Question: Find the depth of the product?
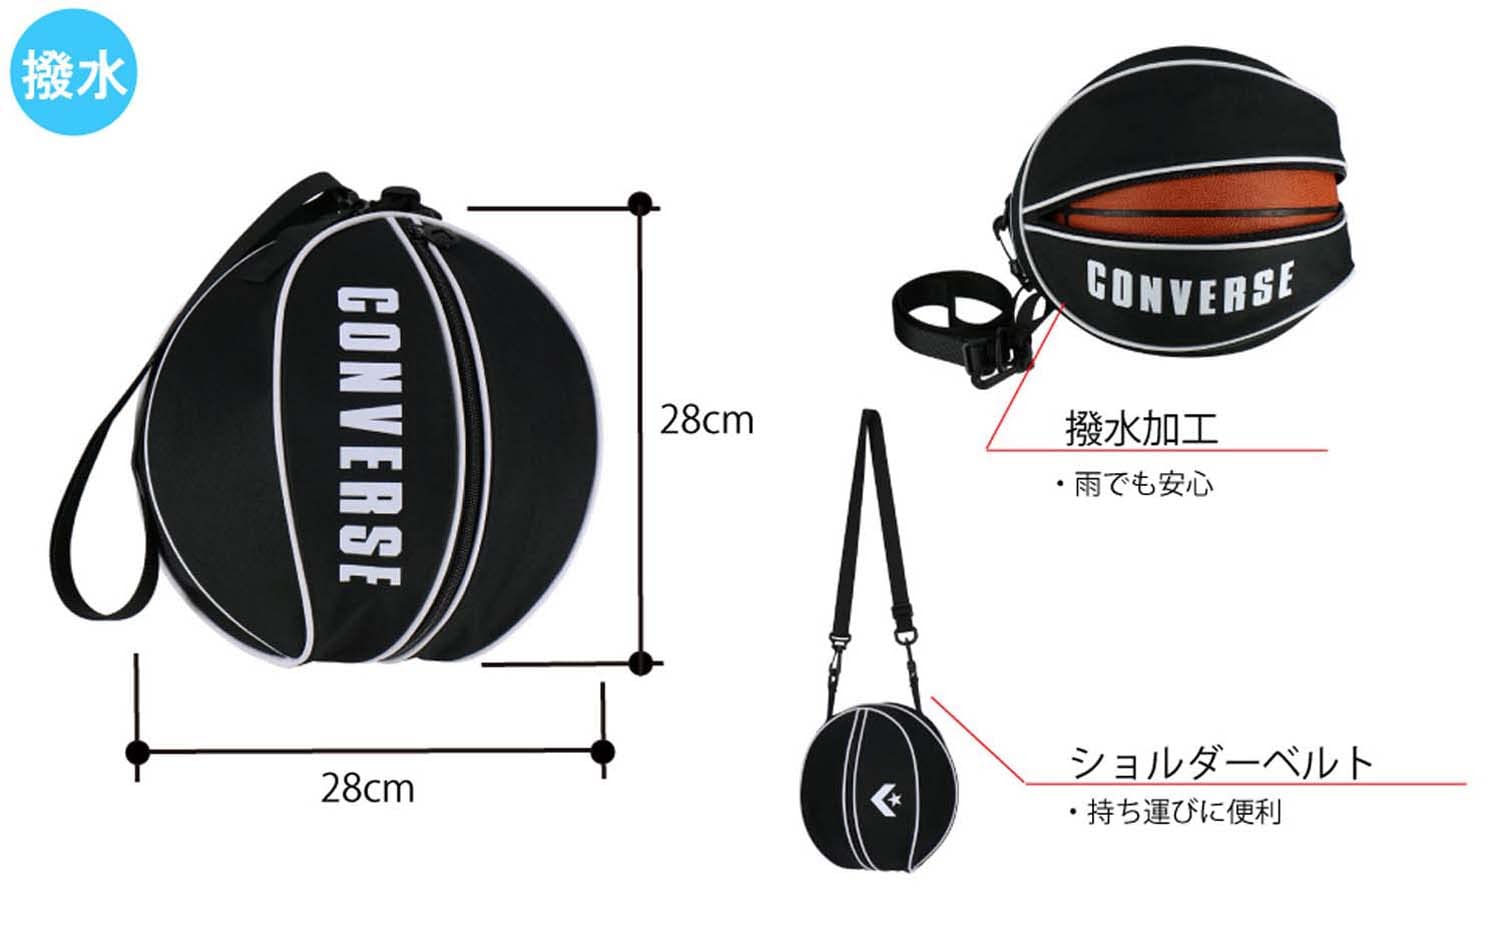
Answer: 28.0 centimetre